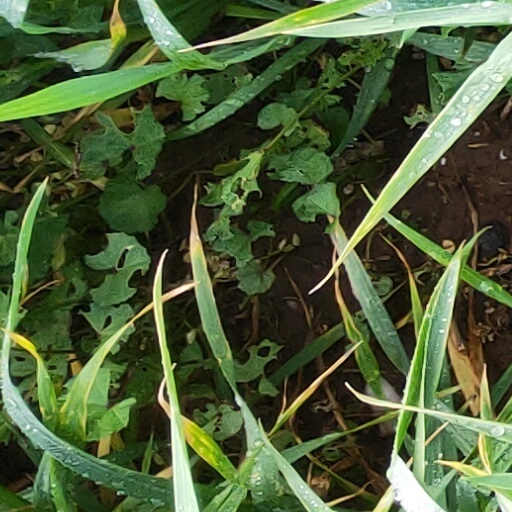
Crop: wheat